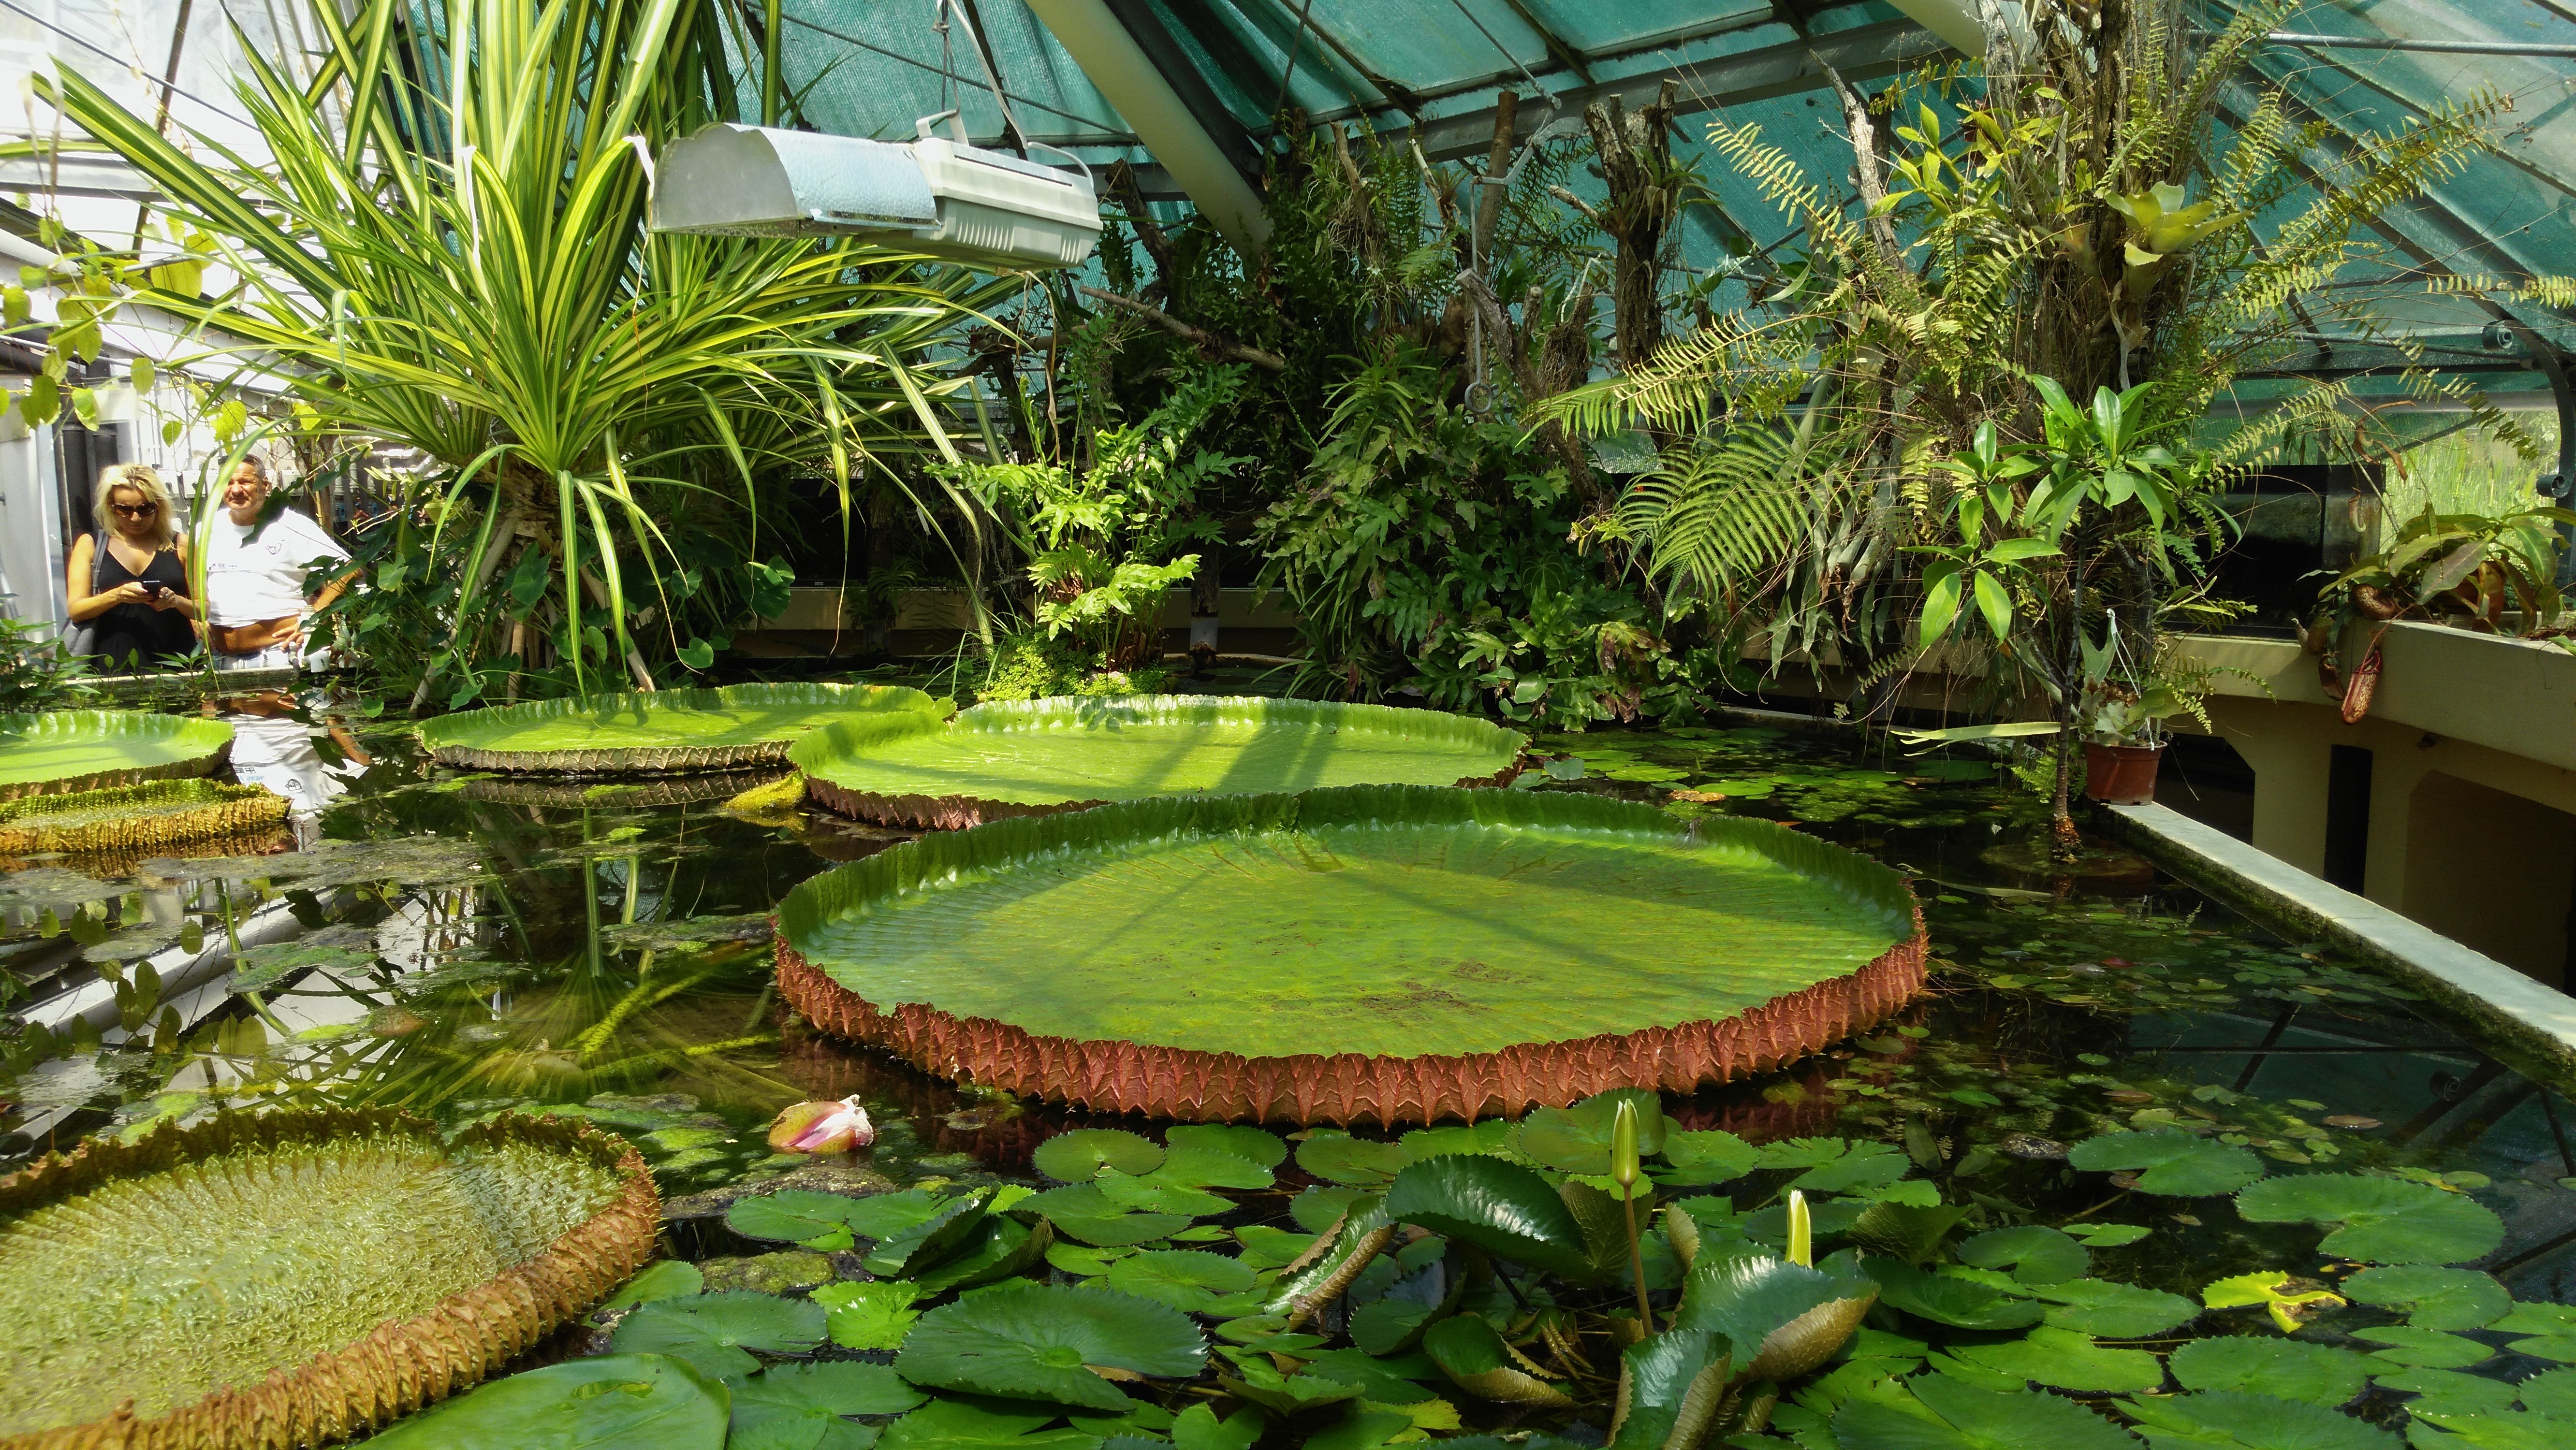
lawn, flower, pond, jungle, swimming pool, backyard, botany, garden, resort, budapest, botanical garden, estate, yard, giant water lily, fish pond, jardin des plantes, arecales